Old Parliament House, Bangkok

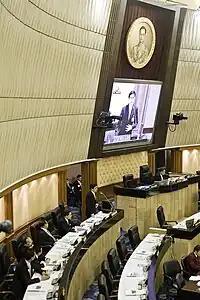
Prime Minister Abhisit Vejjajiva answering questions in the chamber, 2009

After the first general election to the National Assembly in 1933, King Prajadhipok gave the Ananta Samakhom Throne Hall to the new legislature. The Throne Hall was previously part of Dusit Palace. Throughout the years, the composition of the National Assembly increased and the Throne Hall became too small to accommodate all the members and the parliament's support offices. Three attempts were made to build a new building, however, each failed because the government in power was unseated before a budget could be appropriated. King Bhumibol Adulyadej appropriated to the National Assembly royal land immediately north of the Throne Hall for the site of the new Parliament House. Construction began on 5 November 1970, with a budget of 51,027,360 baht.